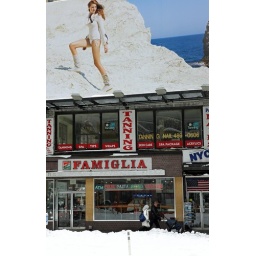
I'm sure it's white sand in the ad photo, but still....